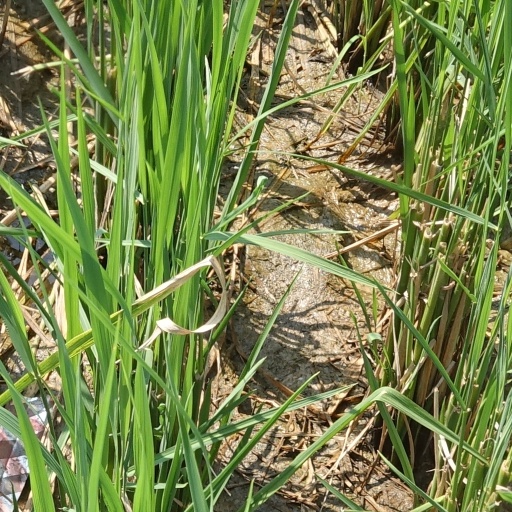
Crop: rice